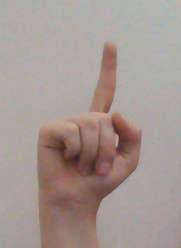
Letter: bb